Obsessed (Mariah Carey song)

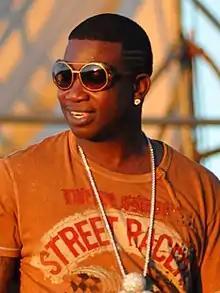
Gucci Mane (pictured) was featured on the remix of the song

On June 16, 2009, an accompanying remix featuring rapper Gucci Mane was released alongside the original. The song kept to its original arrangement and vocals, only adding ad libs throughout the song, as well as adding a new intro and replacing the bridge with another verse by Mane. Two days before the remix's release, Jasmine Dotiwala, Carey's longtime friend tweeted regarding it, saying "Listening to 'Obsessed' remix on repeat, -guest rapper-cant tell u who it is but he put the G in Ghetto! Sick combo-hotness." In an interview with MTV News, Mane described the remix as his "biggest collaboration yet":